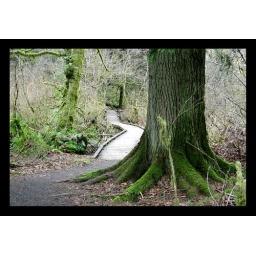
big tree and forest trail in winter